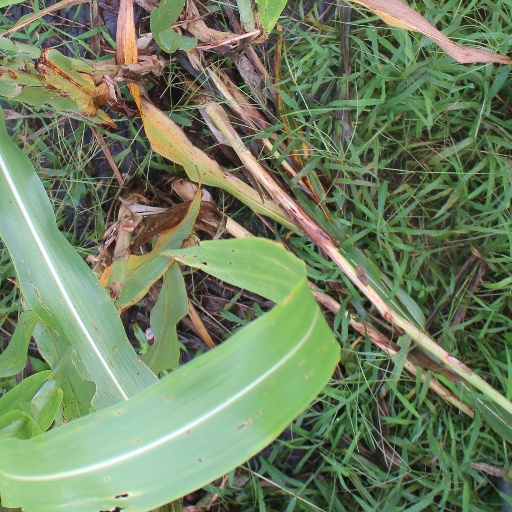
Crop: sorghum